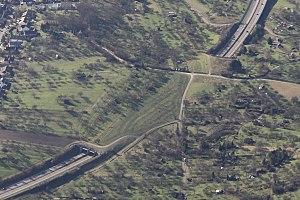
Cet édocuc sur la voie B 29 à Schorndorf (48.822415,9.531534), dans la région de Stuttgart) n'a pas permis de supprimer certaines petites routes qui fragmentent encore le paysage, mais il limite très fortement l'effet fragmentant du nouvel autoroute
Les écoducs sont des passages construits ou « réservés » dans un milieu aménagé, pour permettre aux espèces animales, végétales, fongiques, etc. de traverser des obstacles construits par l'être humain ou résultant de ses activités. On parle souvent de passages « supérieurs » ou « inférieurs » selon qu'ils passent au-dessus ou en dessous de l'infrastructure fragmentante. Celle-ci est le plus souvent une infrastructure de transport de personnes, de biens ou d'énergie, mais il peut s'agir d'autres éléments fragmentants du paysage.